Dawson City

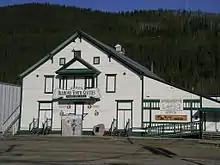
Diamond Tooth Gerties

In the 2021 Census of Population conducted by Statistics Canada, Dawson had a population of living in of its total private dwellings, a change of from its 2016 population of . With a land area of , it had a population density of in 2021.